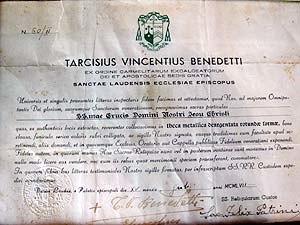
Tarcisio Vincenzo Benedetti, OCD était un religieux et évêque catholique italien, évêque du diocèse de Lodi jusqu'en 1972.